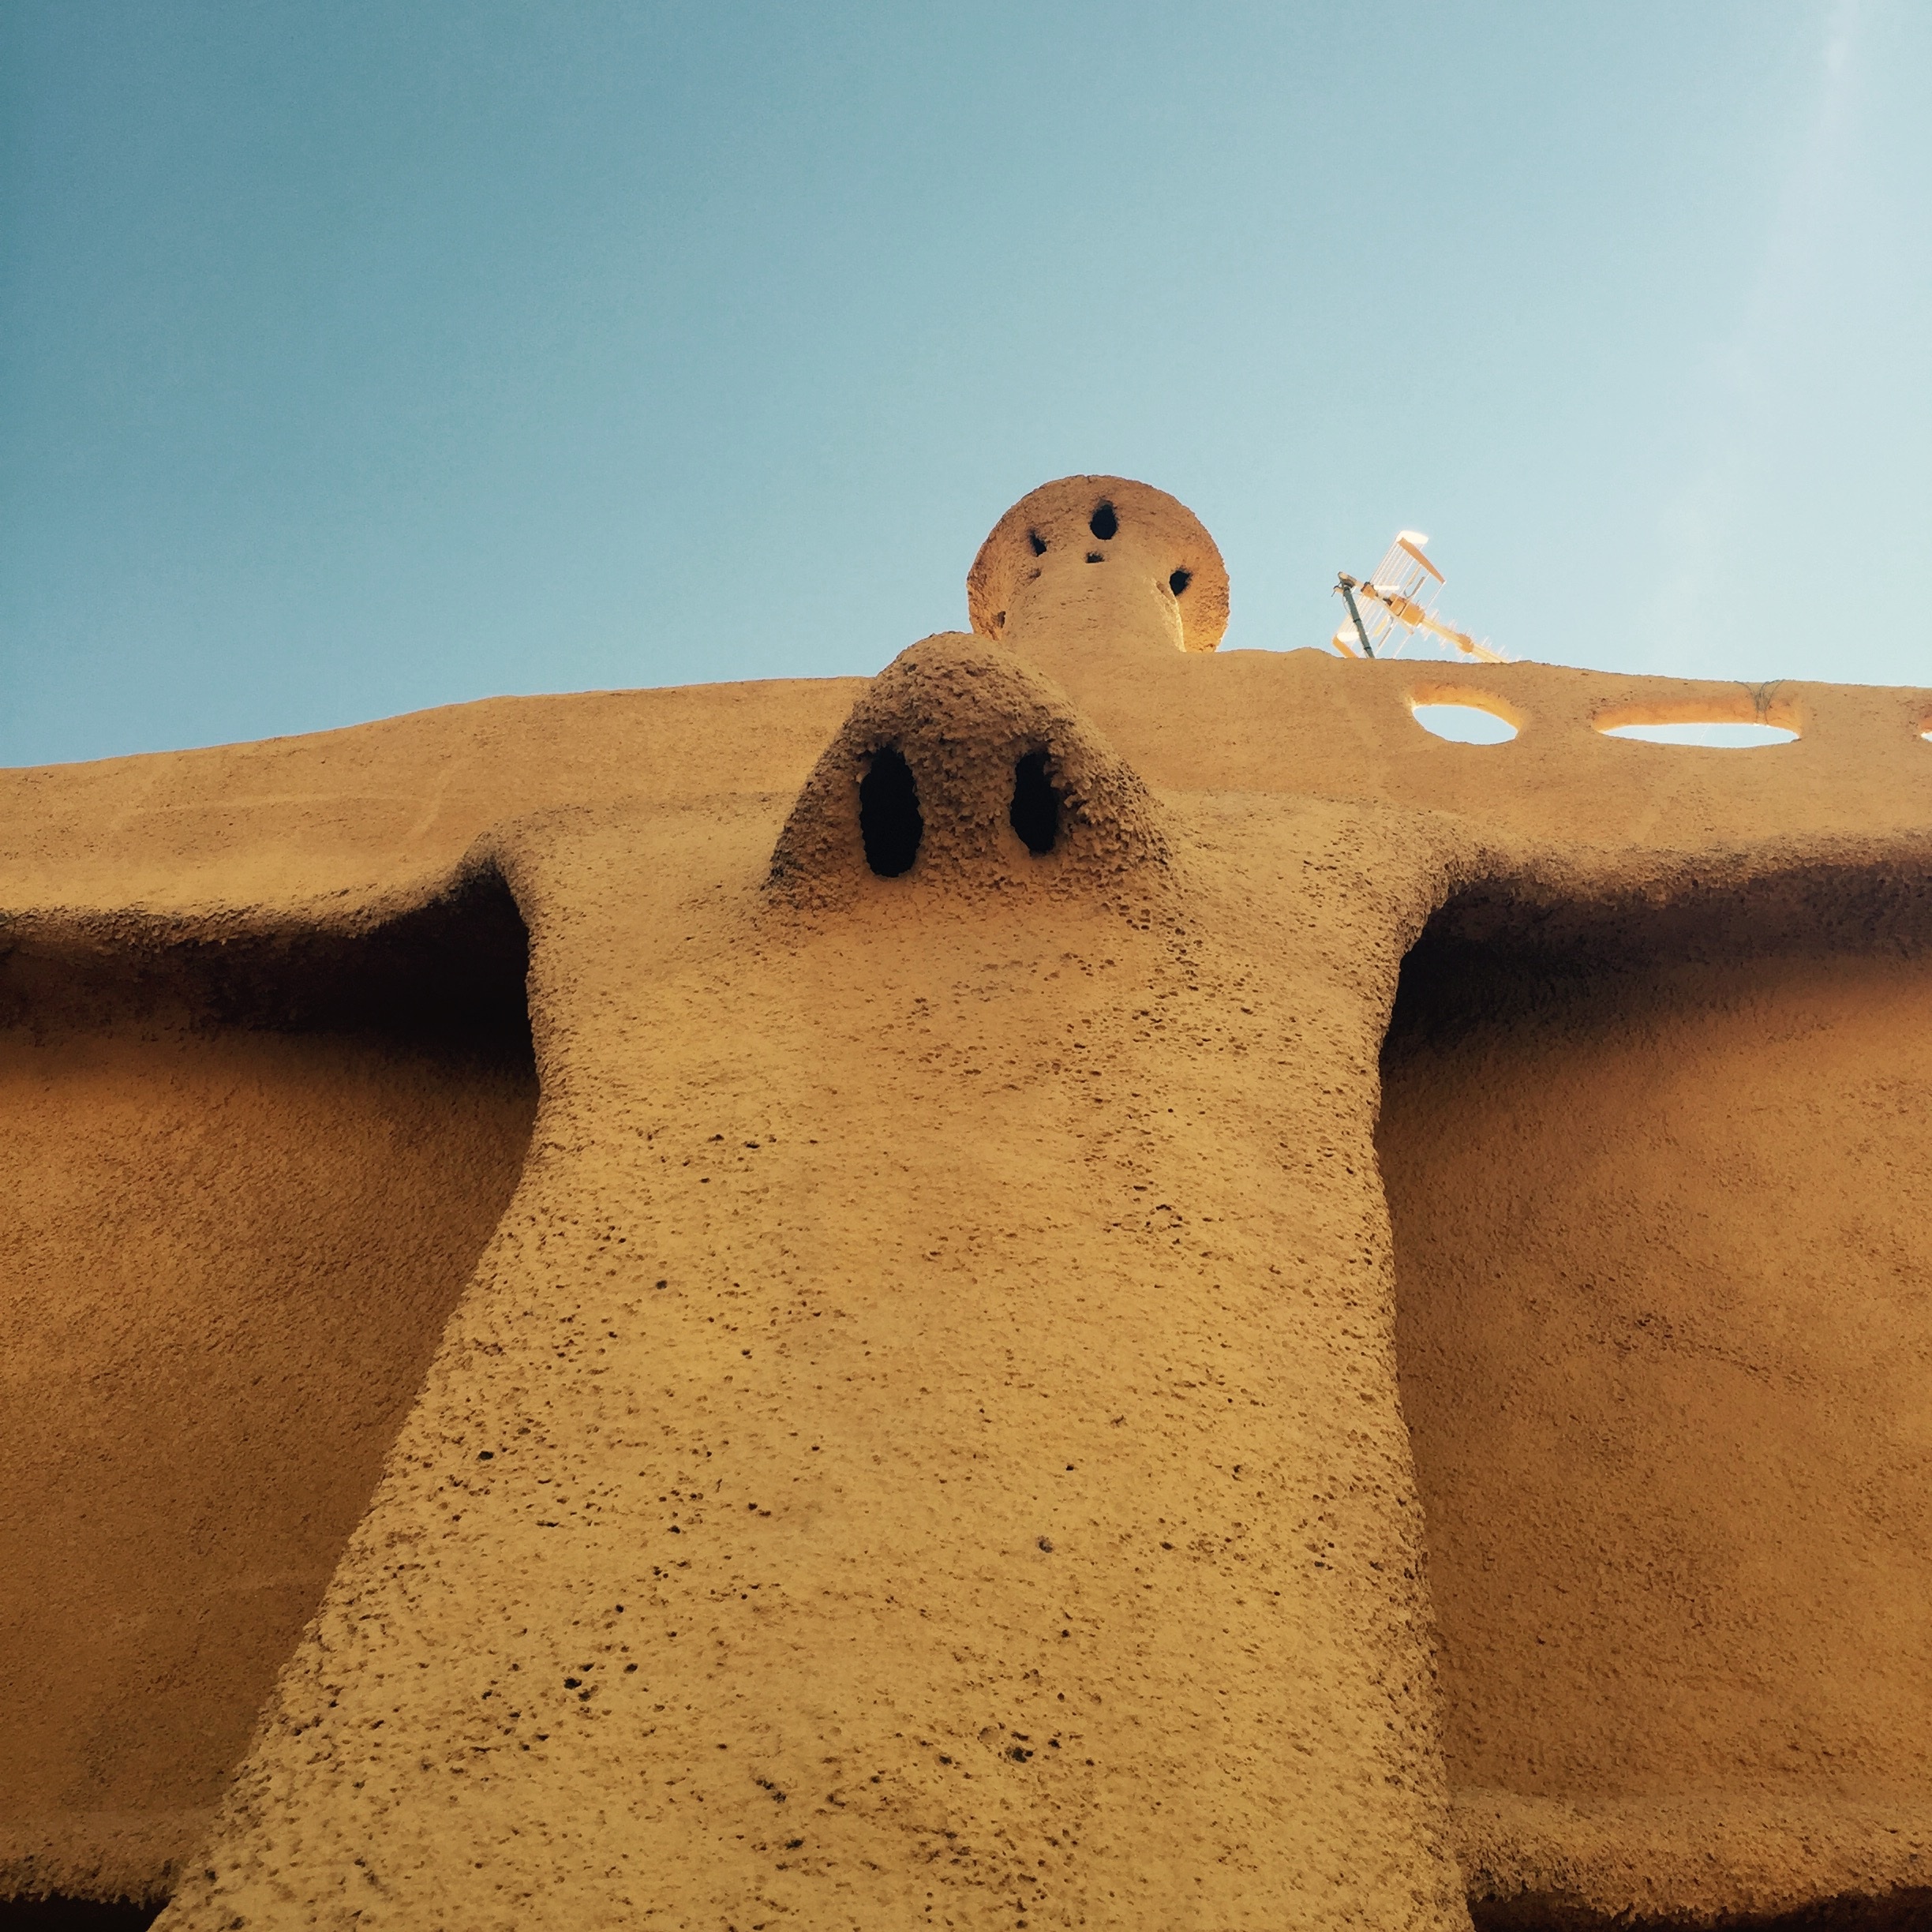
landscape, sea, sand, rock, silhouette, abstract, sky, wood, desert, stone, camel, soil, facade, material, face, sculpture, nose, spain, figure, temple, culture, sahara, wadi, landform, erg, ancient history, natural environment, aeolian landform